Ahmetli, Sarayköy

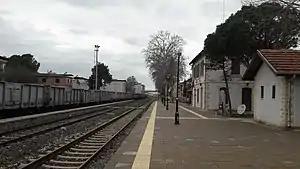
Ahmetli railway station, looking east. (toward Afyon)

Ahmetli is a neighbourhood of the municipality and district of Sarayköy, Denizli Province, Turkey. Its population is 494 (2022). Before the 2013 reorganisation, it was a town ("belde").